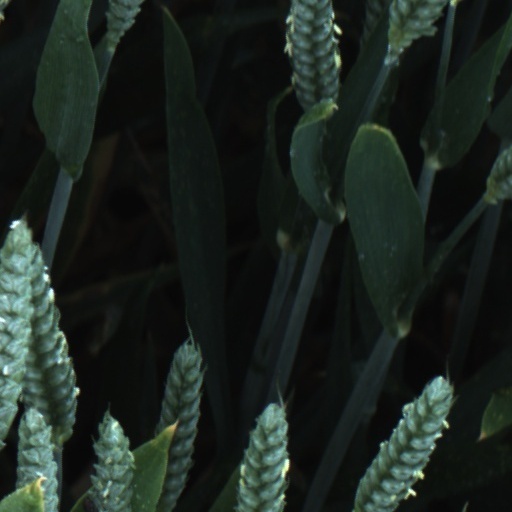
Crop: wheat